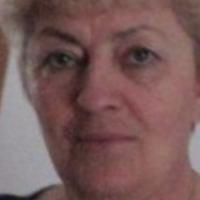
Age group: age 56-65